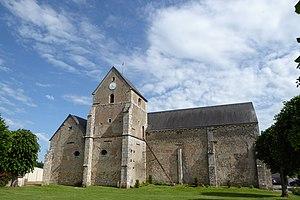
église Saint-Hilaire, Montainville, Eure-et-Loir, France.
Montainville est une ancienne commune française située dans le département d'Eure-et-Loir en région Centre-Val de Loire, devenue le 1ᵉʳ janvier 2016 une commune déléguée au sein de la commune nouvelle des Villages Vovéens.